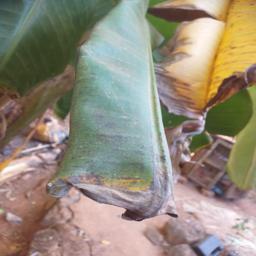
Label: MALBHOG LEAF